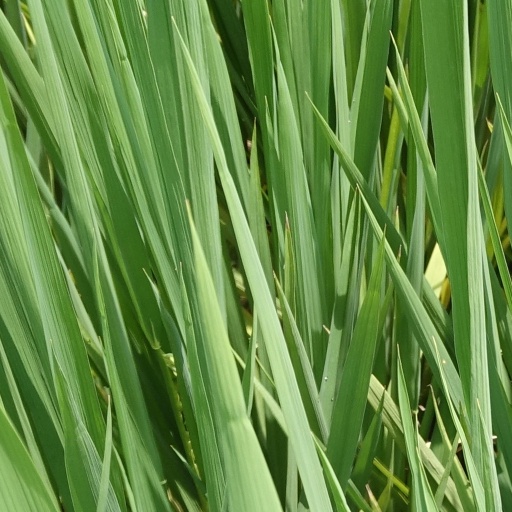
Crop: rice